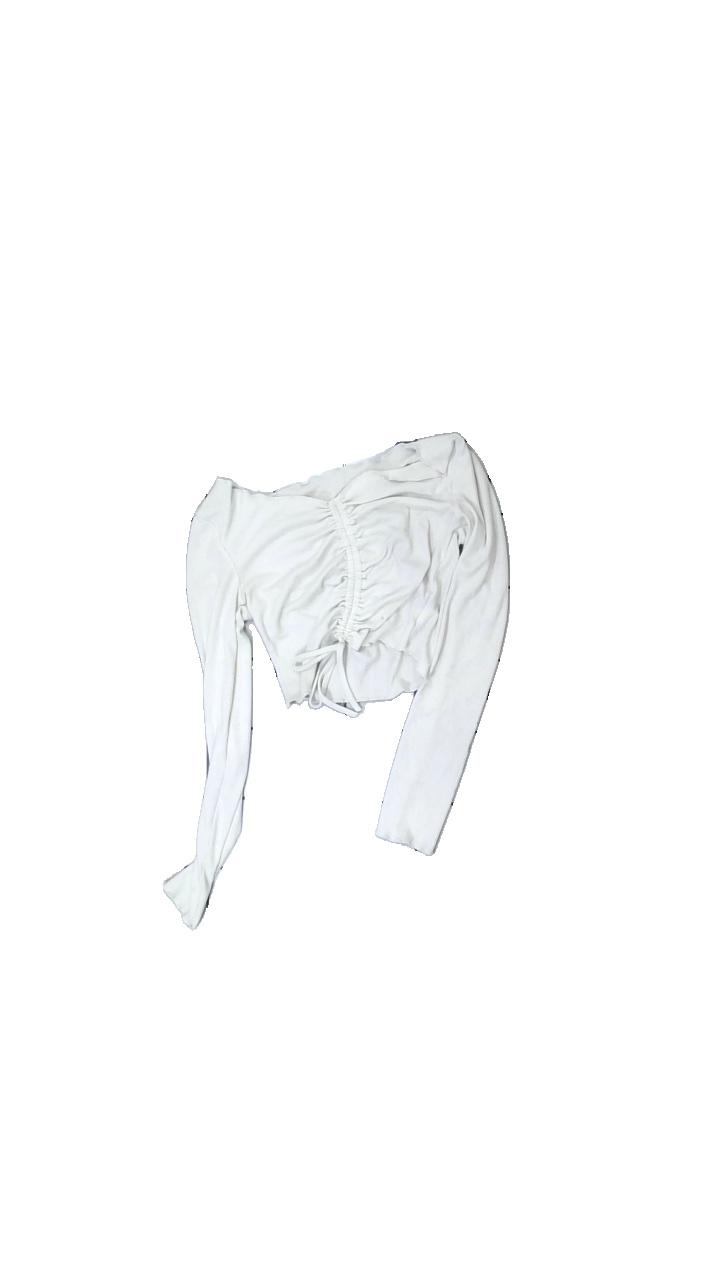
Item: Top (Ladies)
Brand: Shein
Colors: White
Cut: Regular, C-collar, Cropped
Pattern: Other
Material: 57% polyester, 43% cotton
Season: All
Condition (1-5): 2
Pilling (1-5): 2
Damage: Stain
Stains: Minor
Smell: Minor
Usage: Export
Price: <50